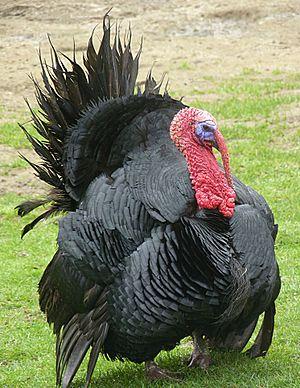
Dindon, photo prise en Belgique.